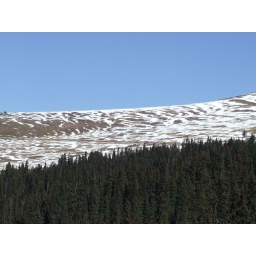
Near the center of the picture, a car crosses a stretch of the road above the trestle bridge.